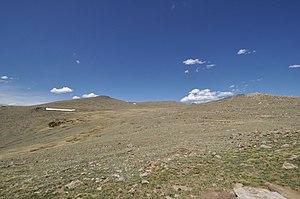
Les Beatrice Willard Alpine Tundra Research Plots sont des parcelles autrefois utilisées pour ses recherches scientifiques par la botaniste Beatrice Willard dans le comté de Larimer, au Colorado, dans l'ouest des États-Unis. Protégées au sein du parc national de Rocky Mountain, ces parcelles délimitées dans l'alpage des montagnes Rocheuses sont inscrites au Registre national des lieux historiques depuis le 25 octobre 2007.